Pandya dynasty

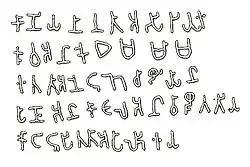

Pandyas are also mentioned in the inscriptions of Maurya emperor Asoka (3rd century BCE). In his inscriptions (2nd and 13th Major Rock Edict), Asoka refers to the peoples of south India – the Cholas, the Cheras, Pandyas and Satiyaputras. These polities, possibly not part of the Maurya empire, were on friendly terms with Asoka: